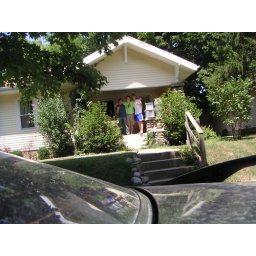
My car... and some people standing in front of a house